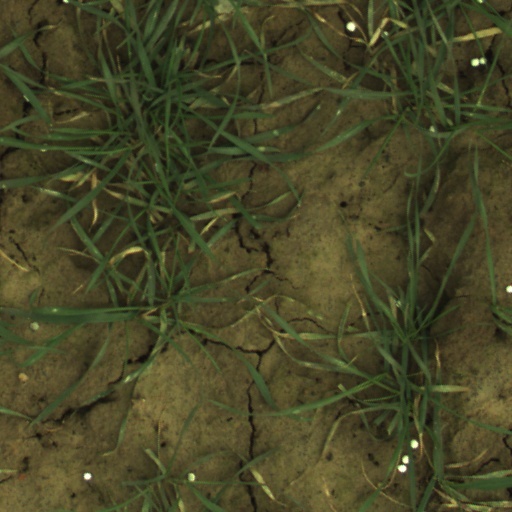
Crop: wheat